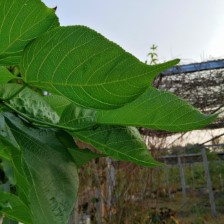
Variety: TaiwanMeacho